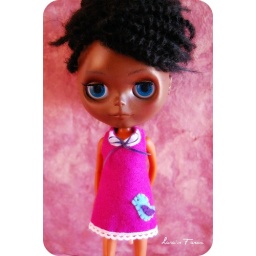
The blue bird - handmade Lolita dress in felt for Blythe Doll